Tourism in El Salvador

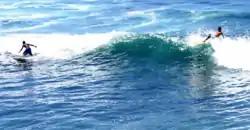
El Salvador is a popular destination for surf tourism due to the large waves present in the Pacific Ocean.

Tourism accounts for a large part of El Salvador's economy. El Salvador has many natural attractions including beaches with some of the best surfing breaks on the Pacific Coast. El Salvador offers many lush forests shrouded in cool temperatures with abundant wildlife and scenic mountain-top vistas. El Salvador also has great potential in the field of cultural tourism; with over 2,000 known archaeological sites, mostly of the Maya and Olmec cultures. These sites are of international interest for their easy access and well-preserved remains.